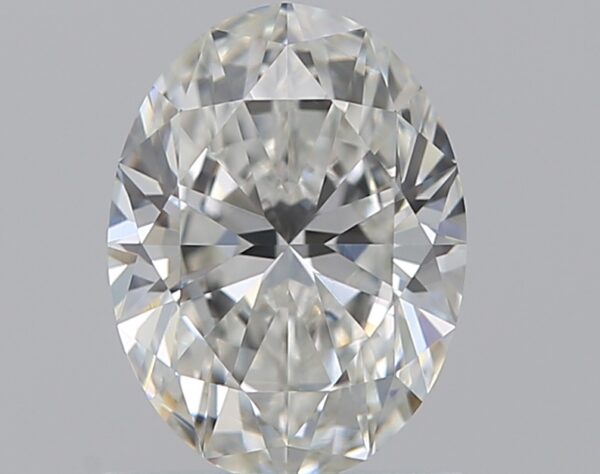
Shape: oval
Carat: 0.81
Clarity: VVS2
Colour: G
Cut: EX
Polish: EX
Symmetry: EX
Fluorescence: N
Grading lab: GIA
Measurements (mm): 7.15 x 5.32 x 3.25